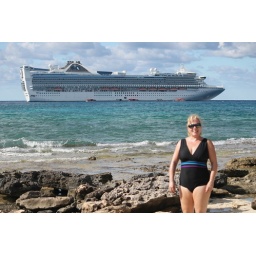
a slim Leanne at the beach in Princess Cays, with the ship in the background